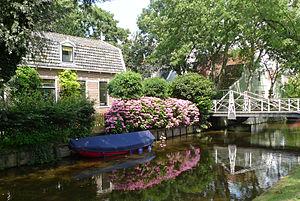
Broek in Waterland est un village néerlandais situé dans la commune de Waterland, en province de Hollande-Septentrionale. Avec une population de 2 735 habitants en 2019, il se trouve au cœur de la région naturelle de Waterland, connue pour ses paysages aquatiques. Broek in Waterland se situe 8 kilomètres au nord-est d'Amsterdam et 8 kilomètres au sud de Purmerend.